Amro Tarek

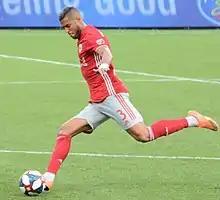
Tarek with the New York Red Bulls in 2019

On 11 December 2018, it was announced that Tarek had been traded to New York Red Bulls in exchange for a fourth-round pick in the 2019 MLS SuperDraft. On 2 March 2019, Tarek made his official debut with the club, appearing as a starter in a 1–1 draw with Columbus Crew on the opening day of the season. On 4 May 2019, Tarek opened the scoring for New York in a 3–2 victory over LA Galaxy. At the conclusion of the 2019 season he was named as the team's Newcomer of the Year.